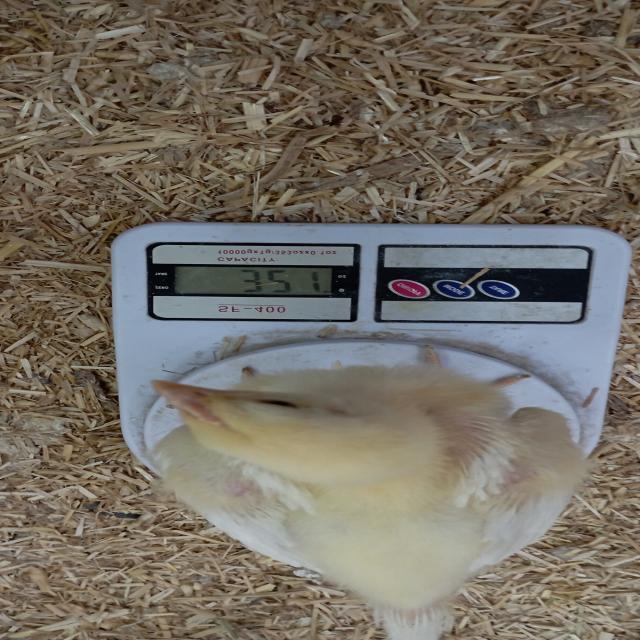
Weight: 321 g